Ruby Falls

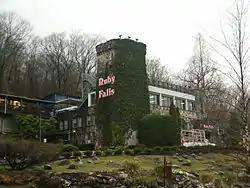
Ruby Falls' Visitors Center (Cavern Castle)

Ruby Falls is an underground waterfall in Ruby Falls Cave, located at the end of an approximately 85 foot tall recessional gorge within Lookout Mountain, in Chattanooga, Tennessee, in the United States. The cave is commercialized with electric lights, paved foot trails, and an elevator for access. The waterfall may only be visited by guided tour.